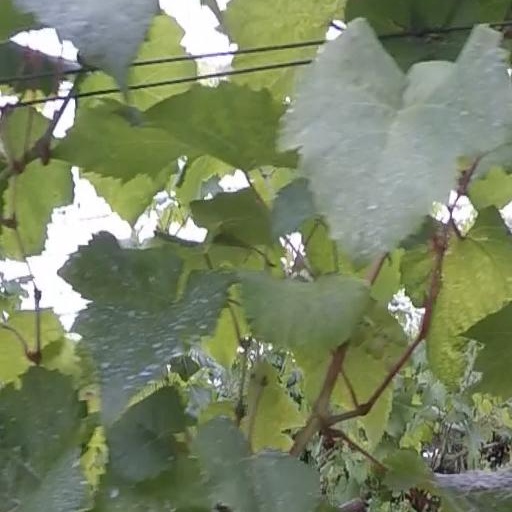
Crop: grape